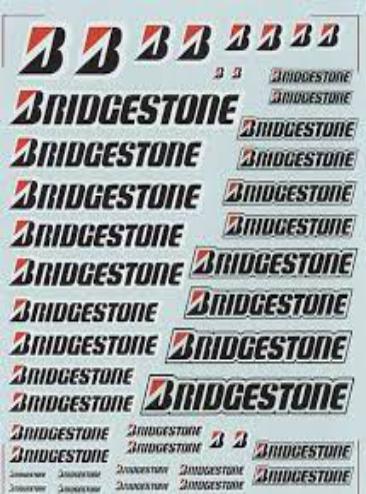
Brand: Bridgestone
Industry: Transportation